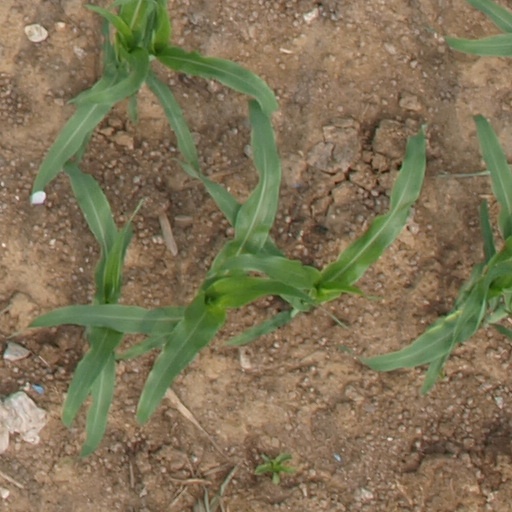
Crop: maize; corn